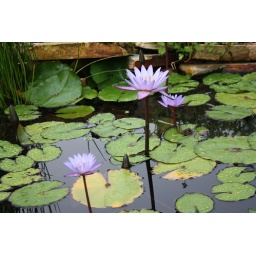
Lily pads and flowers in the aquatic butterfly garden at Lely Barefoot Beach Bonita Springs Fl